Cannon Air Force Base

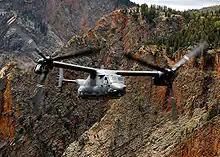
CV-22 Osprey of the 27th Operations Wing

Units marked GSU are Geographically Separate Units, which although based at Cannon, are subordinate to a parent unit based at another location.